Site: brandenburg
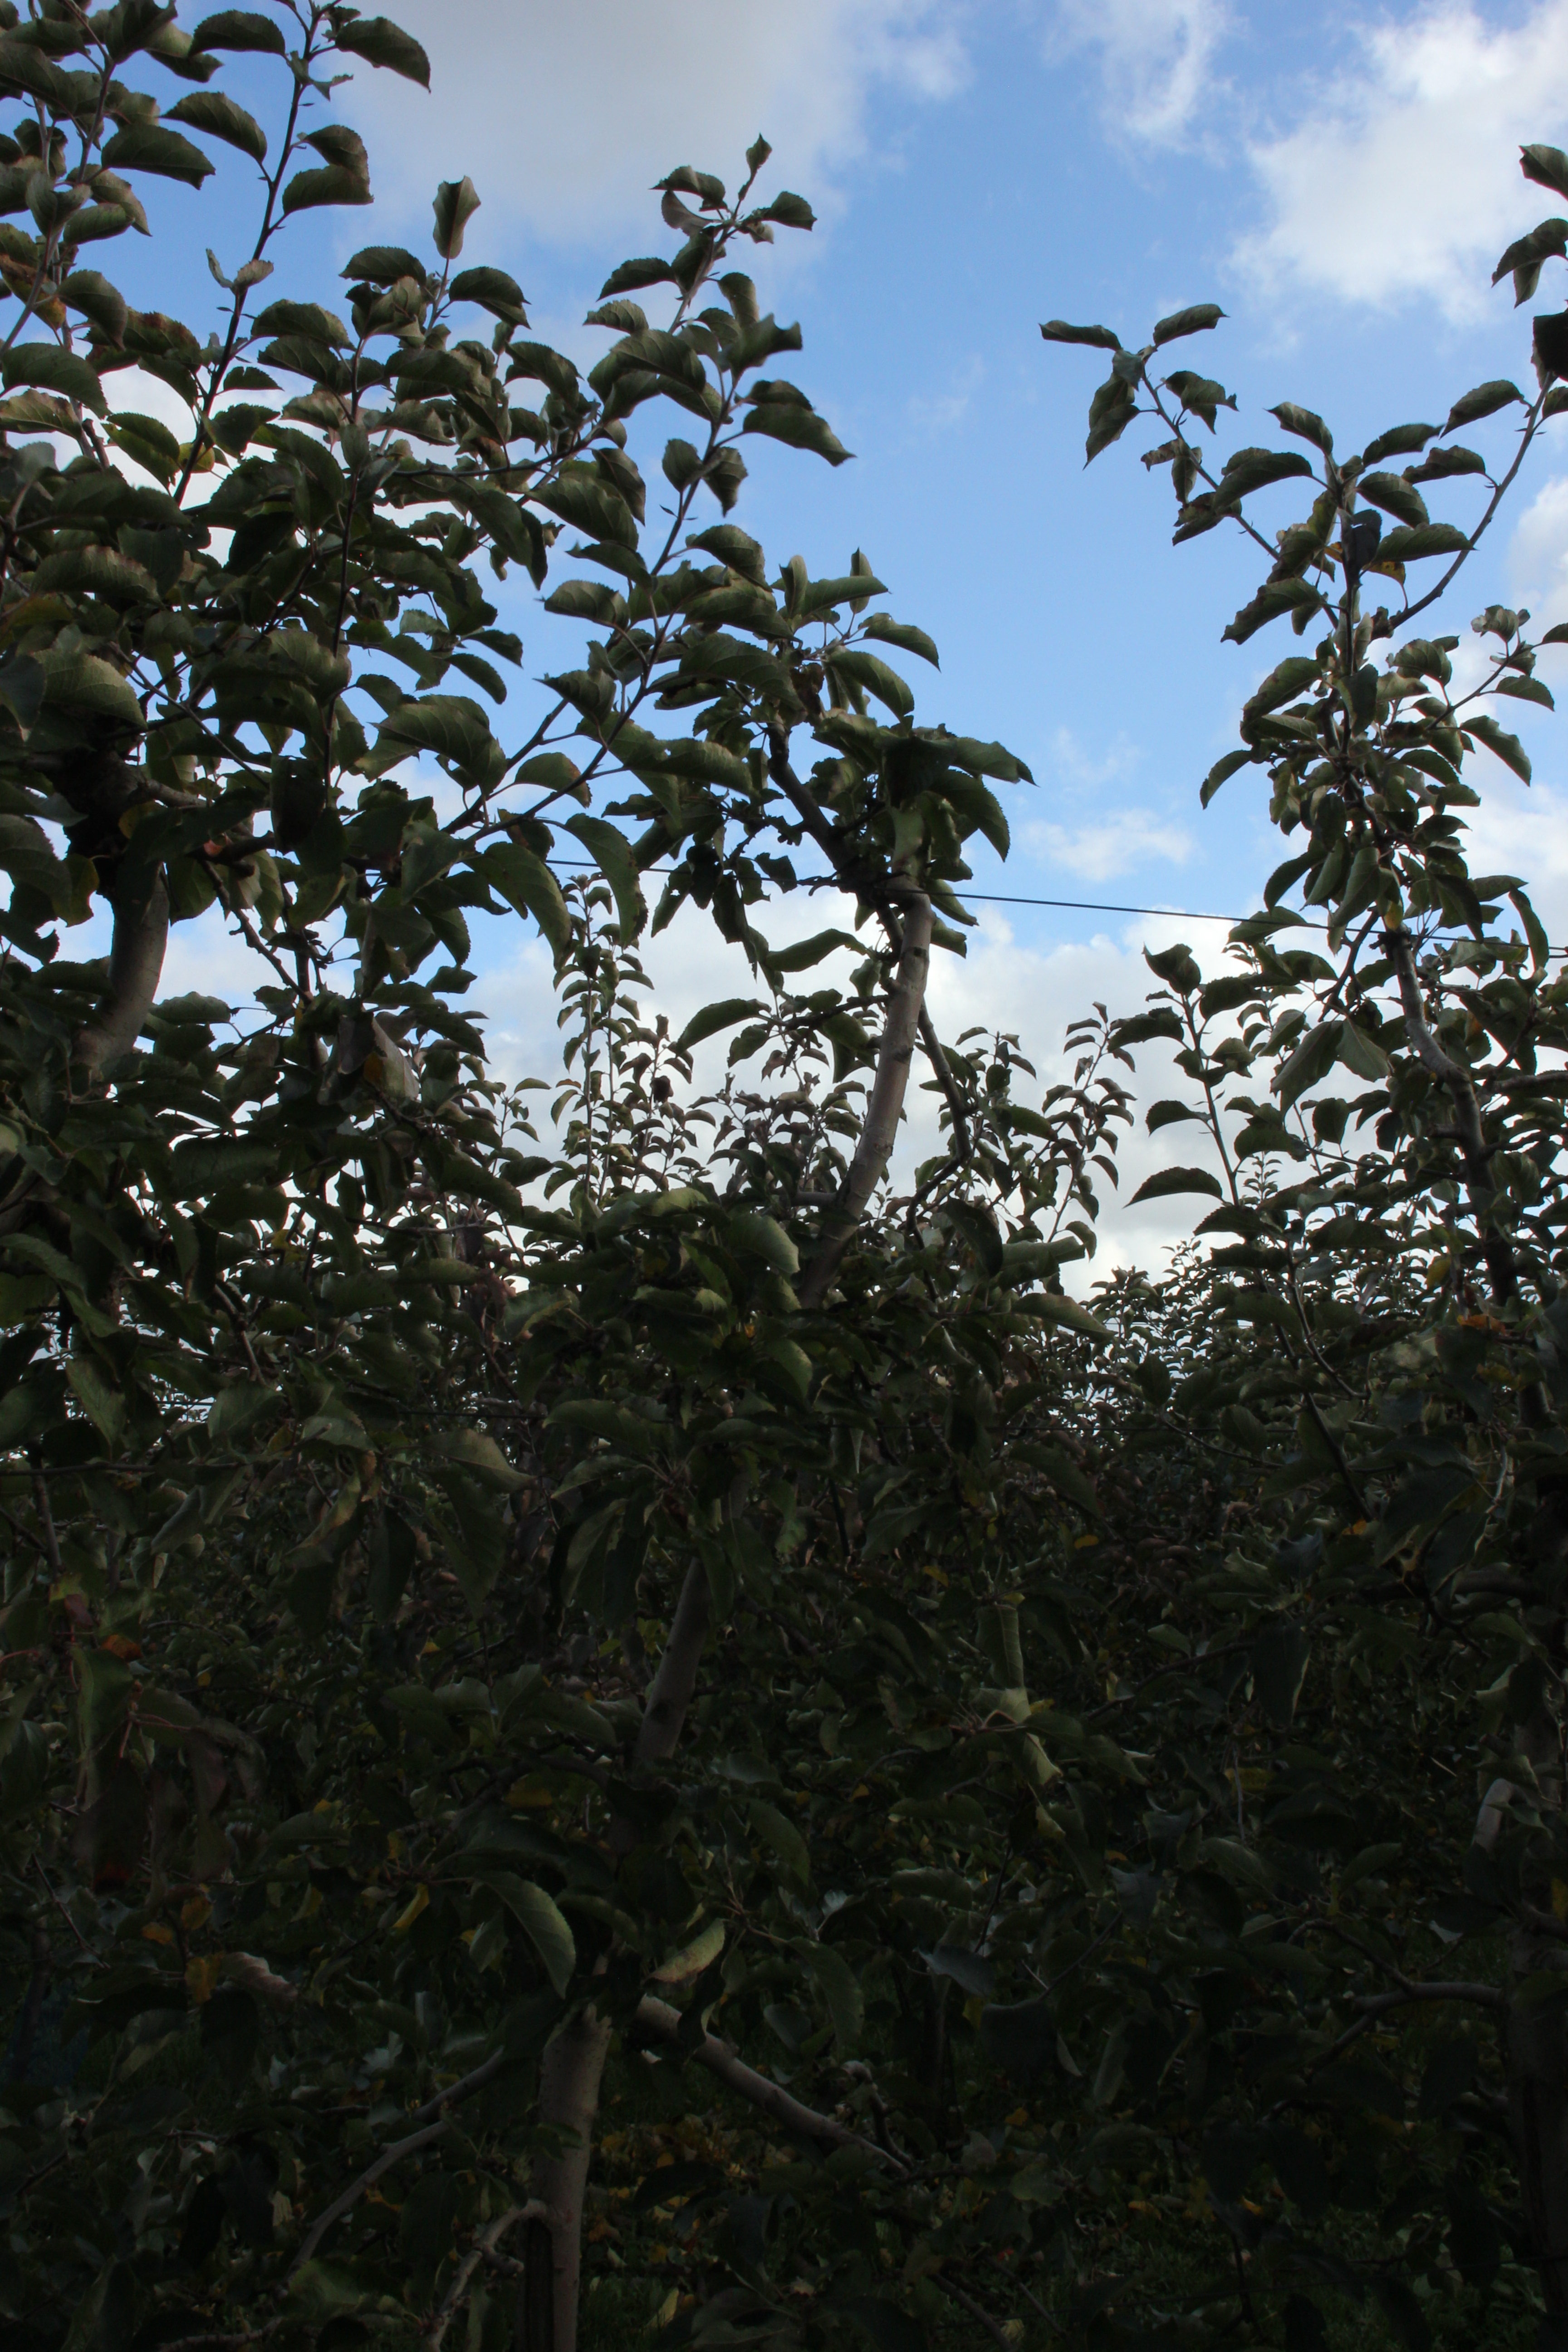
Growth stage (BBCH 91): Senescence, beginning of dormancy